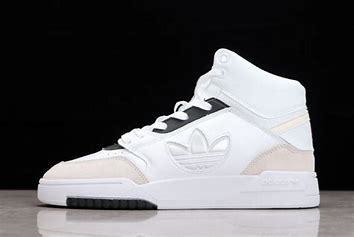
Brand: adidas
Model: Drop Step XL Skate